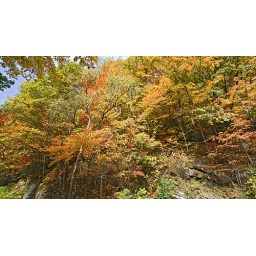
Smoky Mountains in Autumn: an explosion of colors, red, yellow, green and the blue sky.